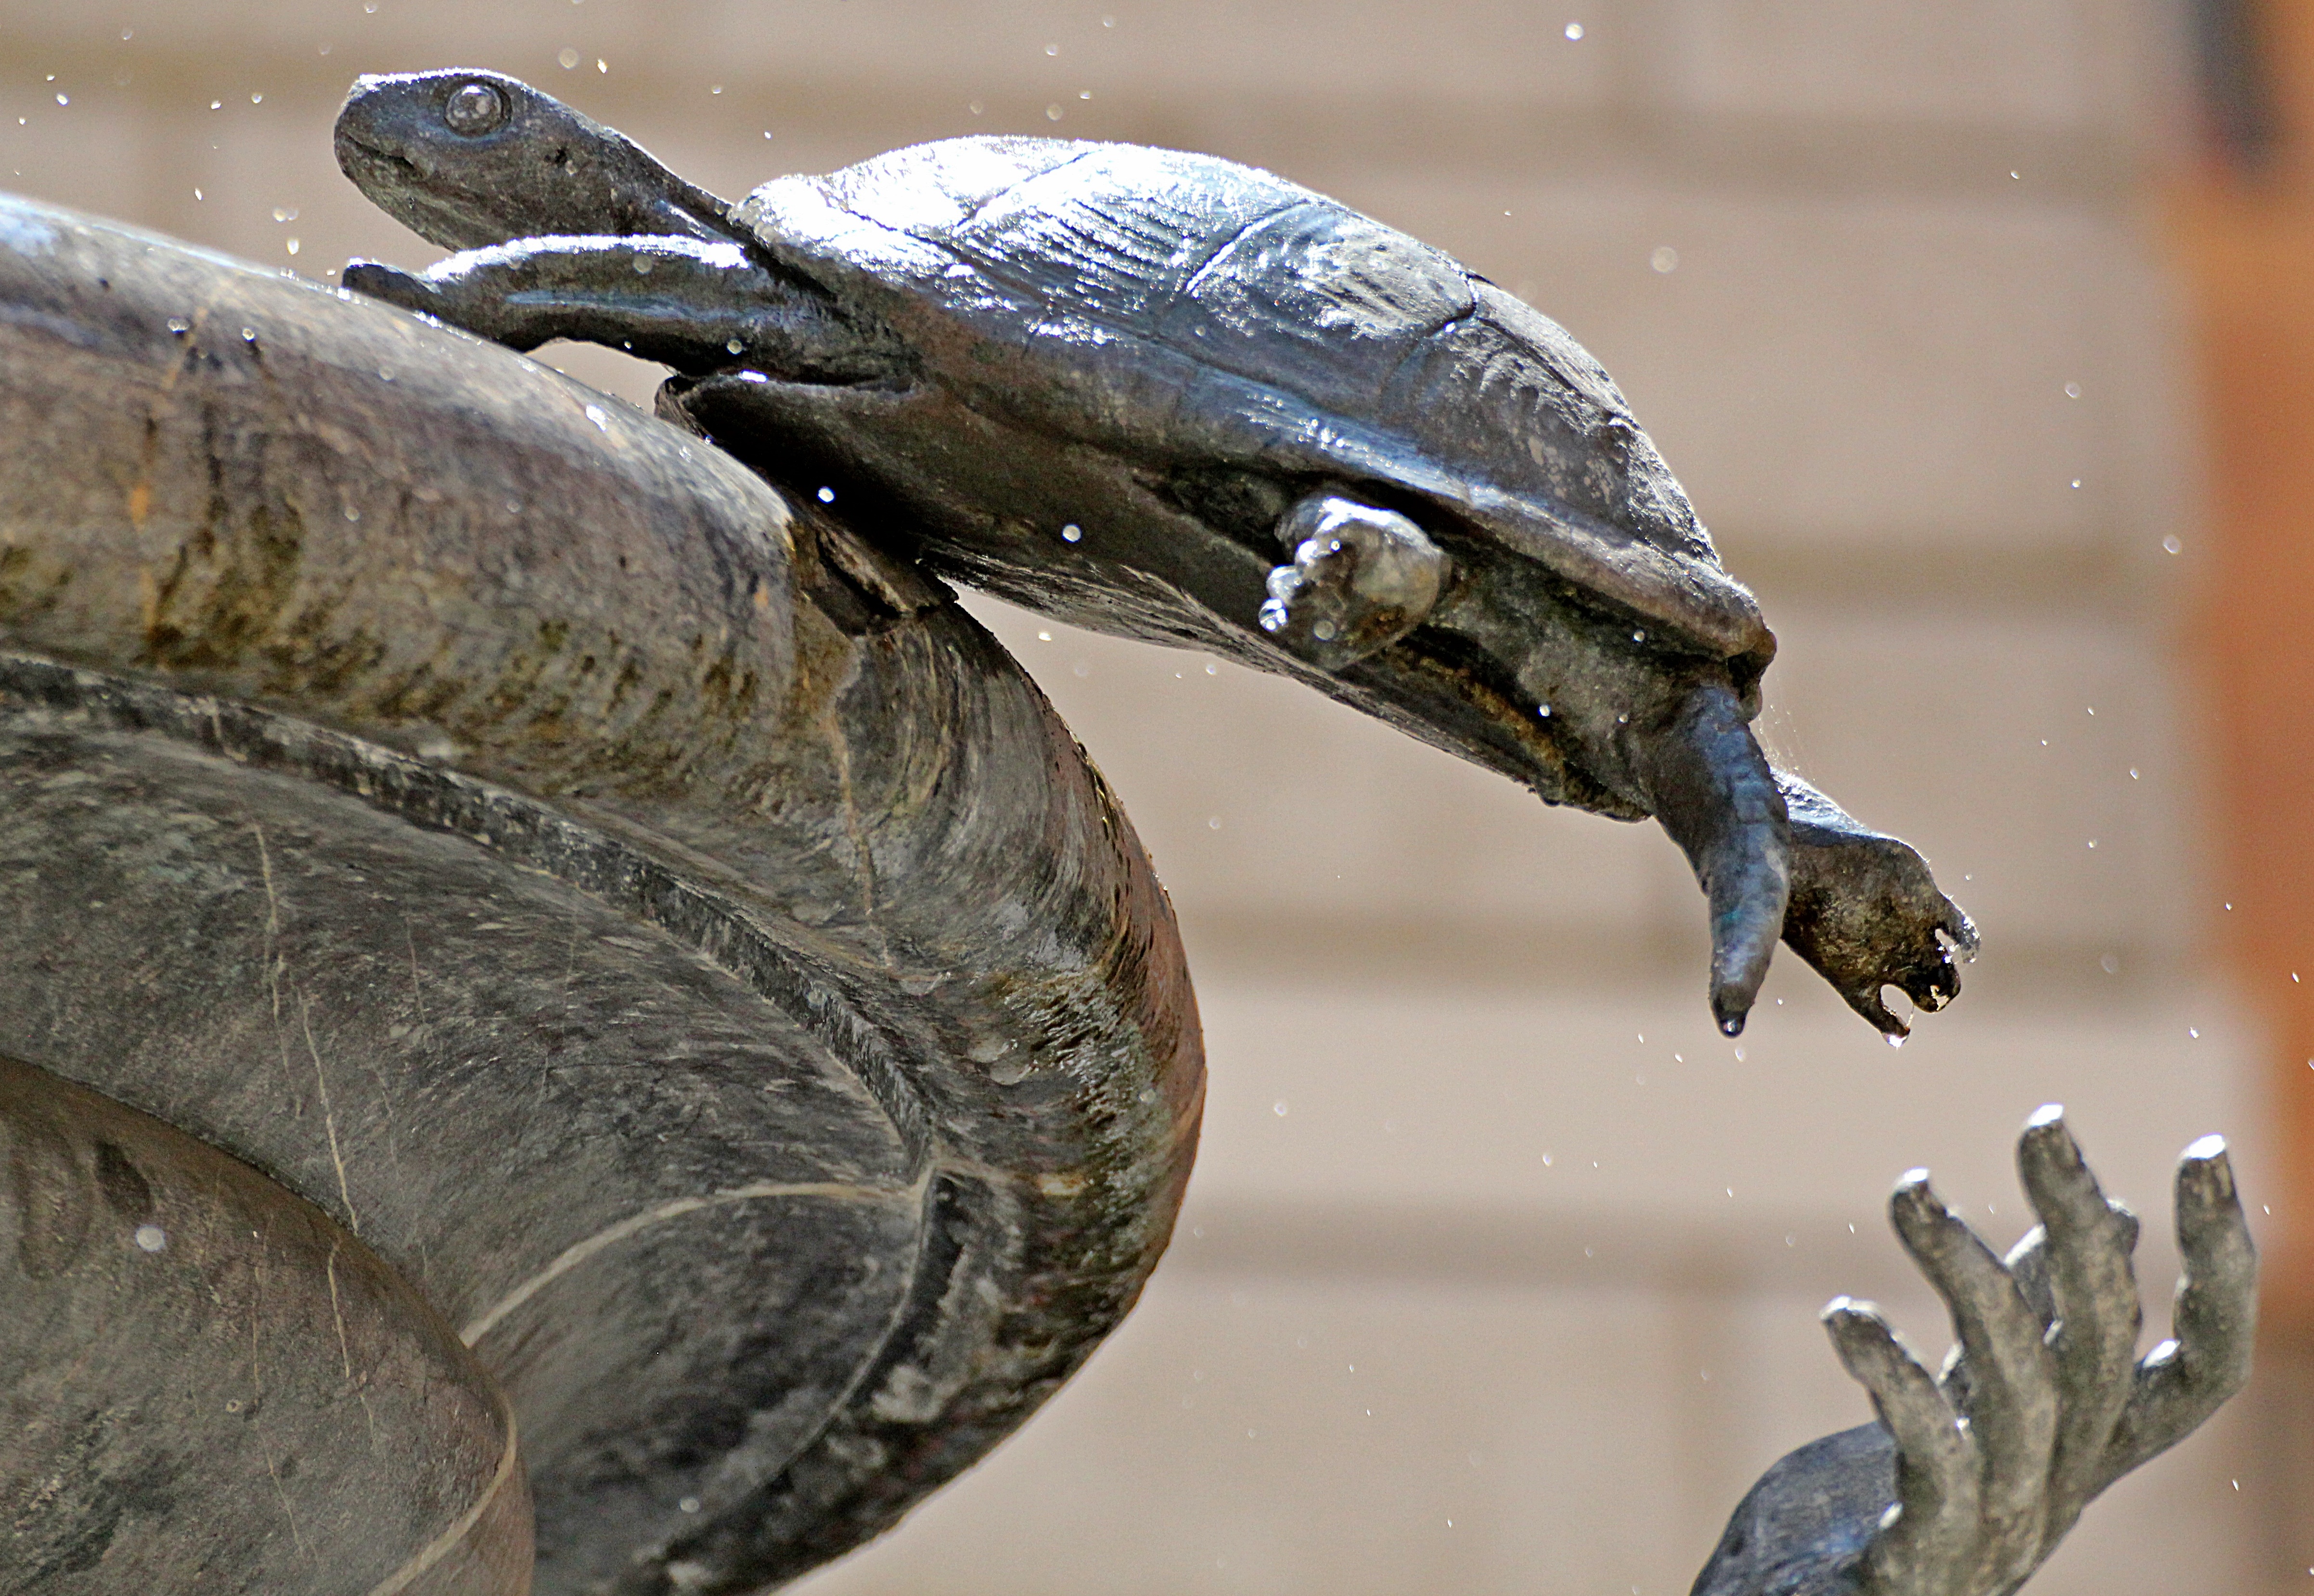
wildlife, turtle, reptile, fauna, close up, rome, source, vertebrate, marine biology